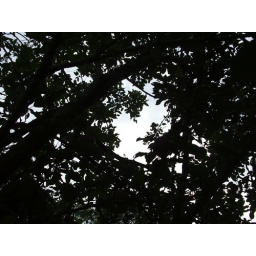
Another shot of the sky through the apple tree in the yard.